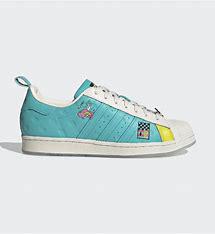
Brand: Adidas
Model: Arizona